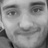
Emotion: happy